Francesco Antonio Pistocchi

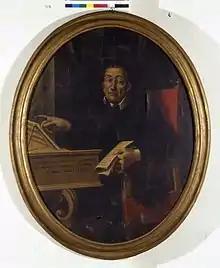
Pistocchi

Francesco Antonio Mamiliano Pistocchi, nicknamed Pistocchino (165913 May 1726), was an Italian singer, composer and librettist.